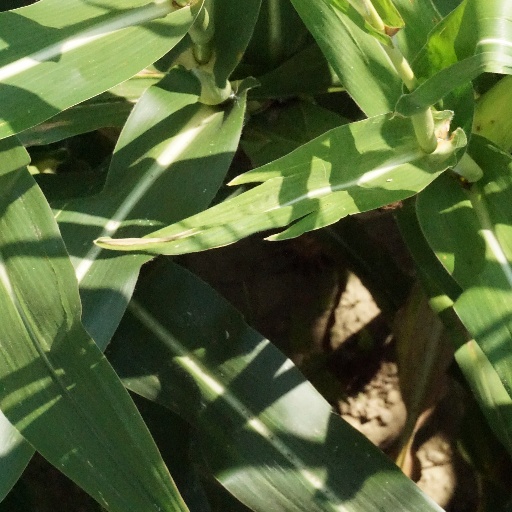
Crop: maize; corn